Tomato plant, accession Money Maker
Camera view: tilt-top (135 deg); turntable rotation: 300 degrees
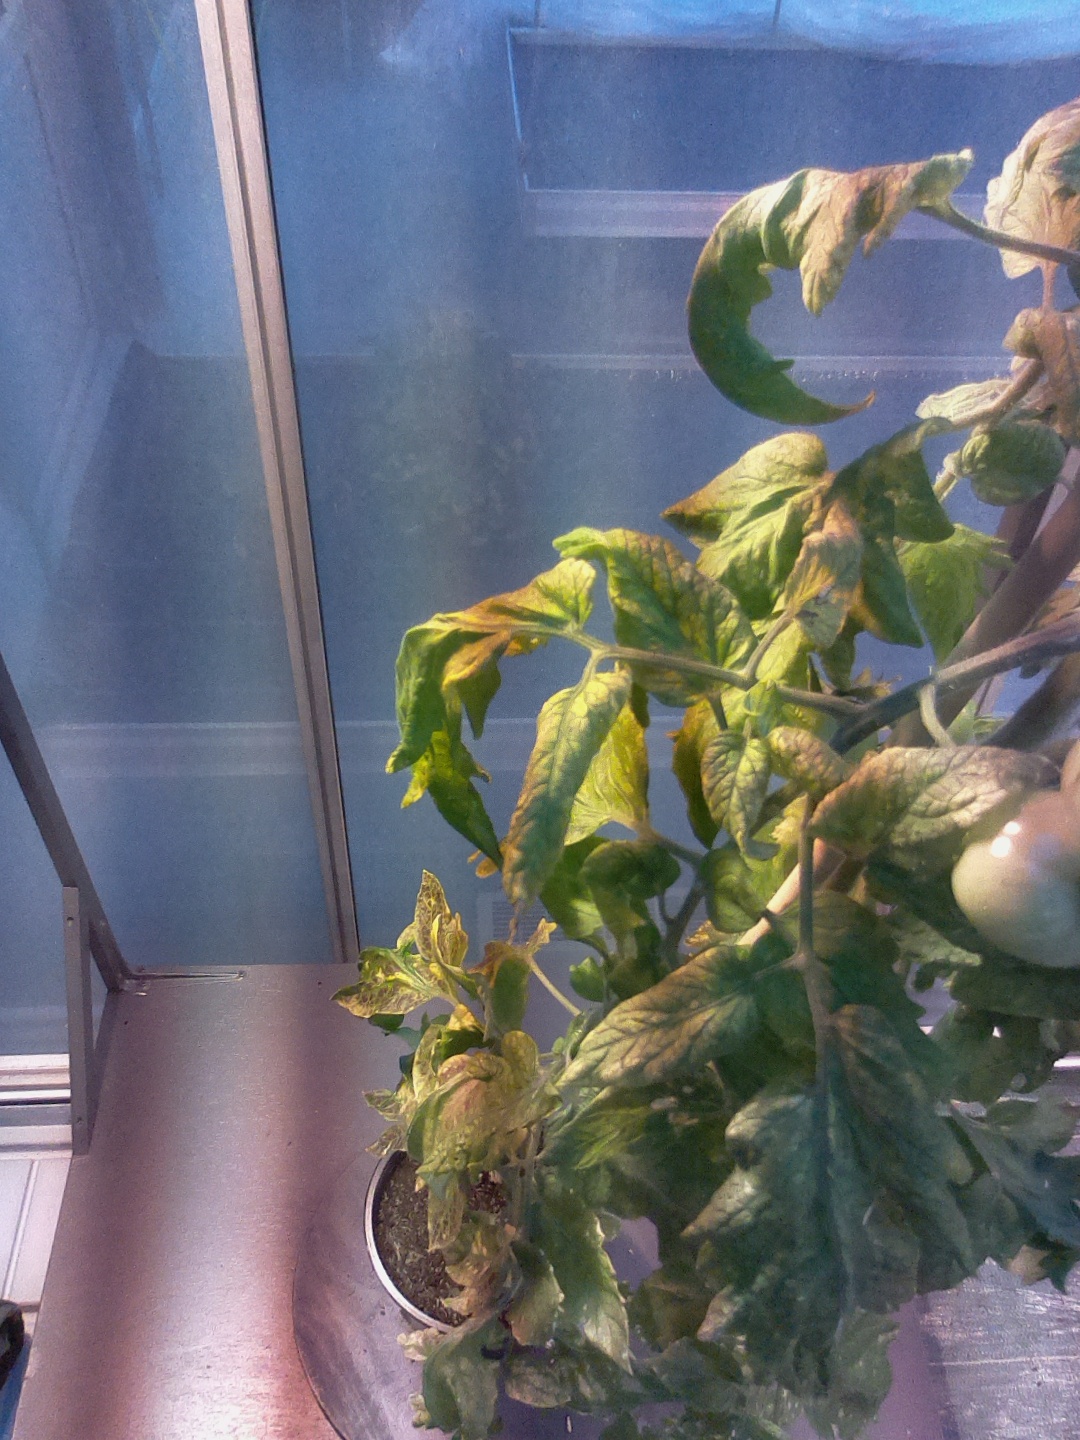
BBCH growth stage 75: 50%-60% of final fruit size